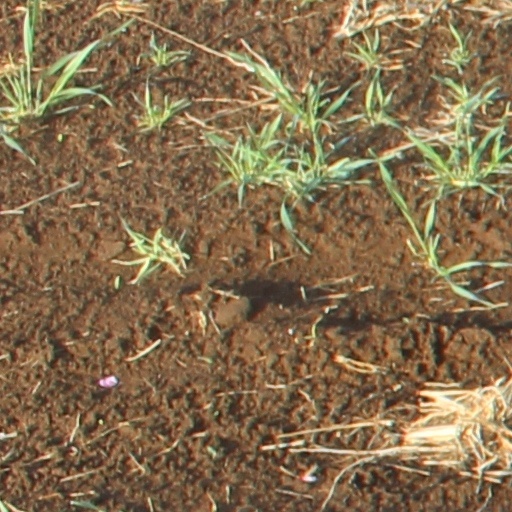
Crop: wheat